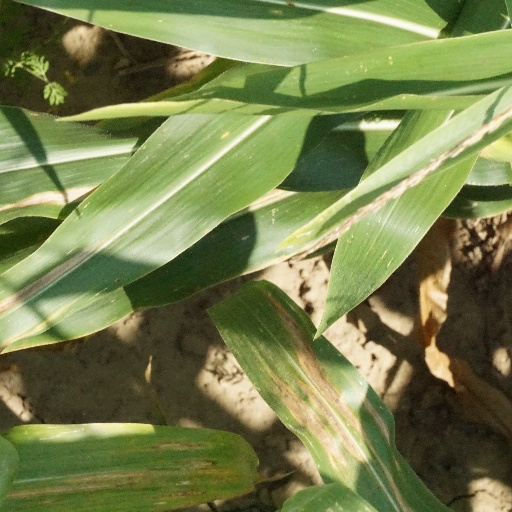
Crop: maize; corn